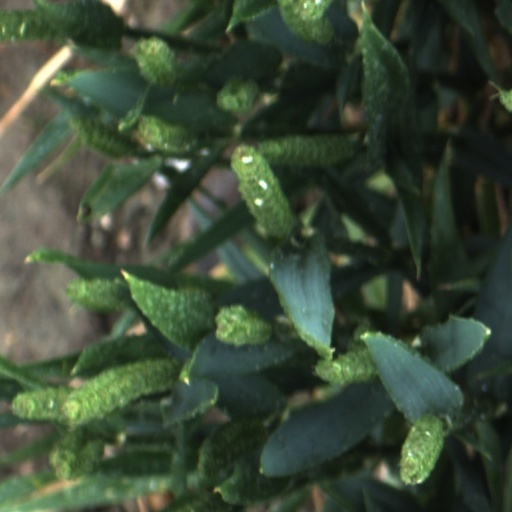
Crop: wheat